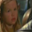
Label: girl